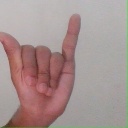
अक्षर: य